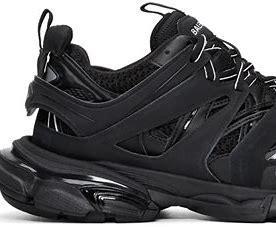
Brand: Balenciaga
Model: Track 2